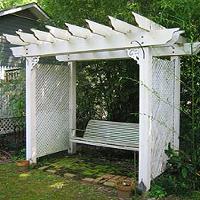
Weather: cloudy or overcast